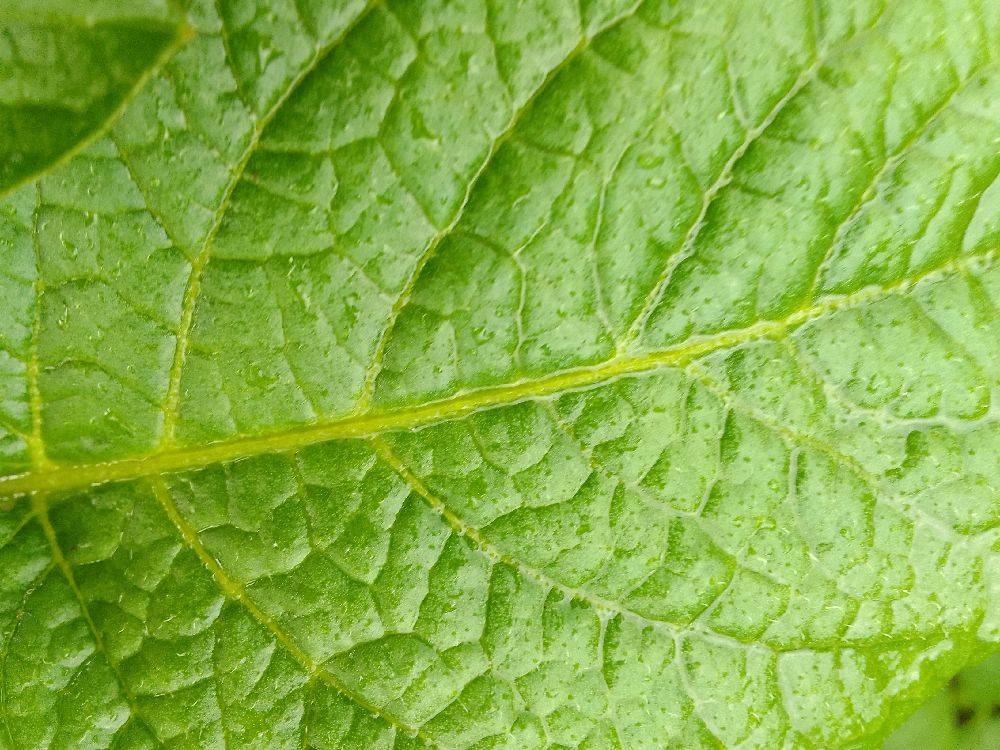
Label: Healthy